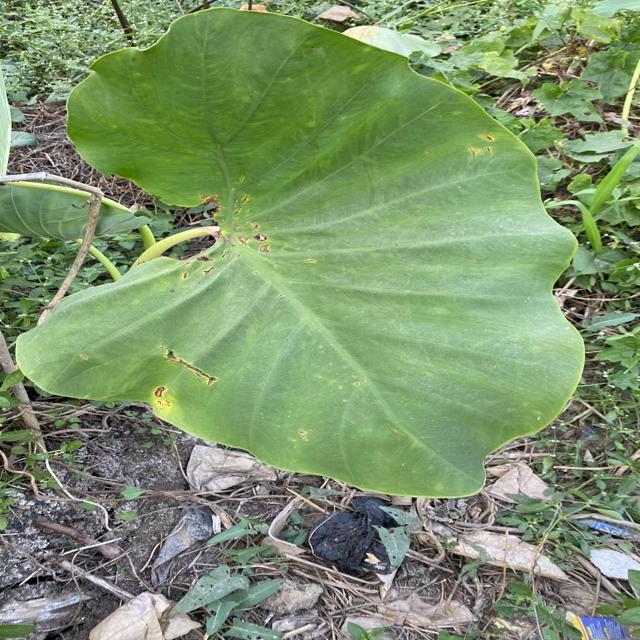
Label: Early_Blight